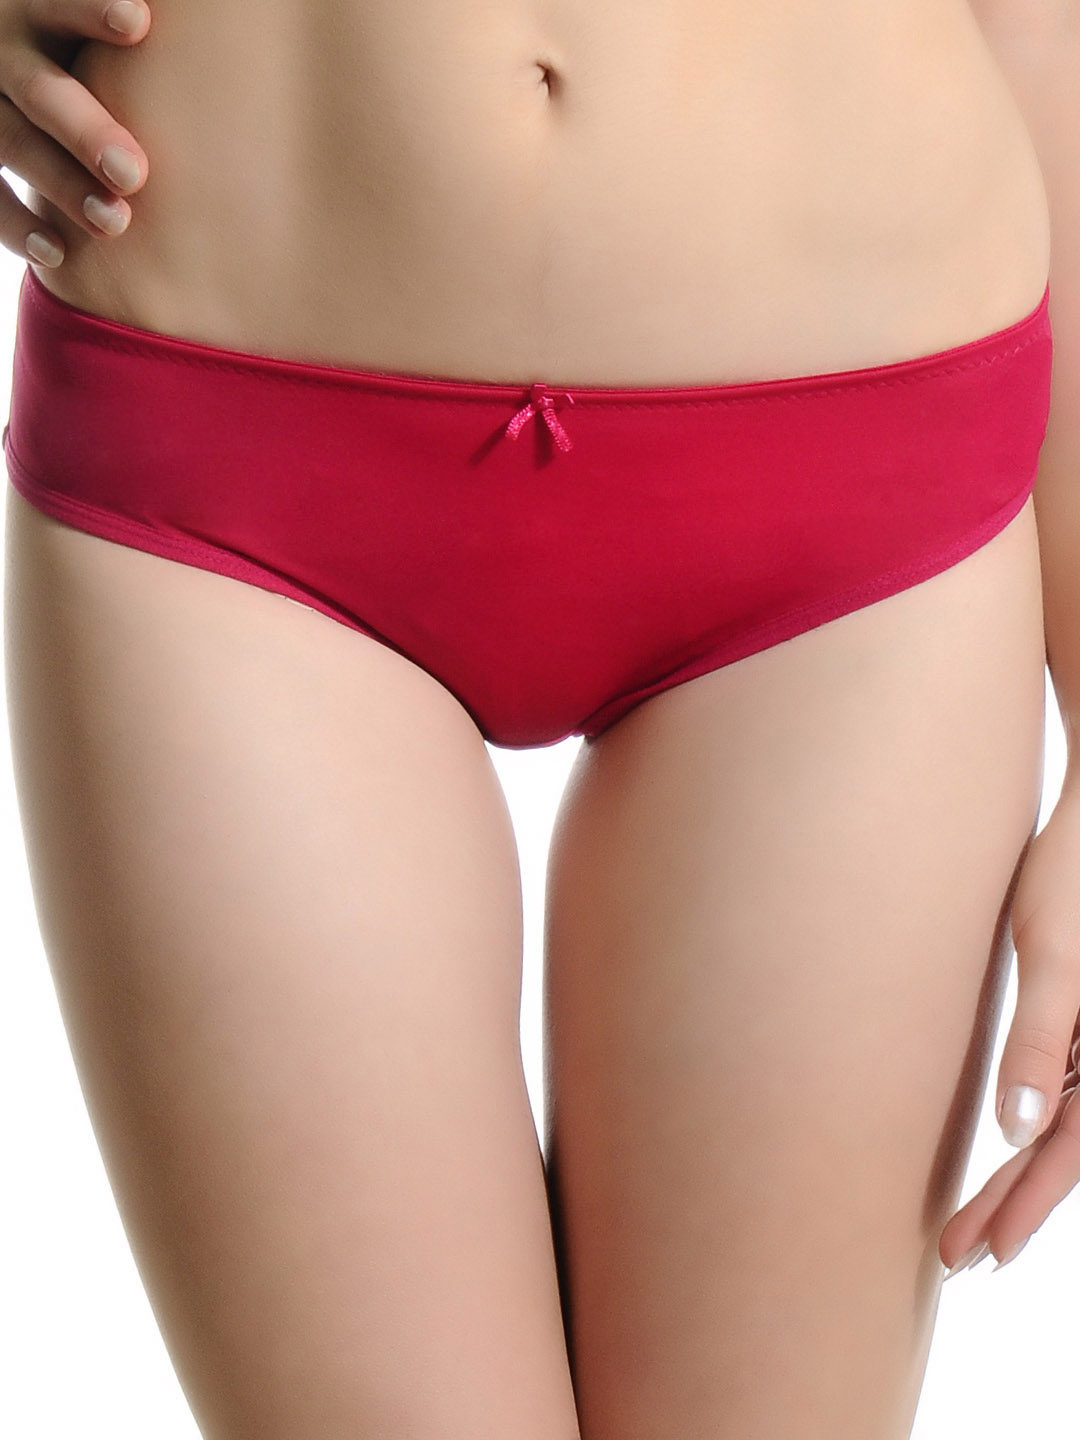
Biara Women Rose Briefs
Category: Apparel / Innerwear / Briefs
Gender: Women
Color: Rose
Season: Winter 2015
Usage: Casual